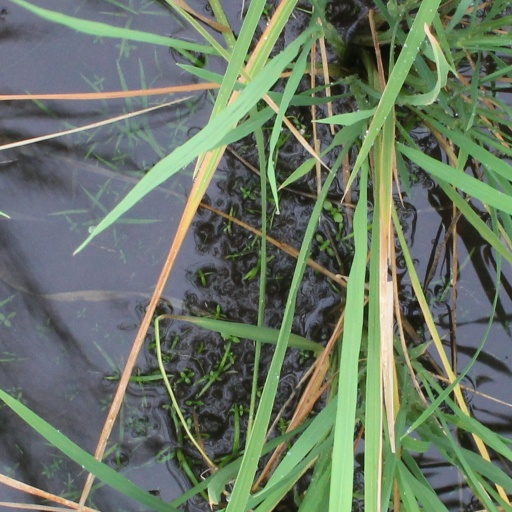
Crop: rice